Joseon Army

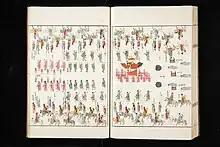
The Office of Royal Genealogy and the Bureau of Records of the Royal Genealogy During the Reign of King Yeongjo.

The Royal Guards of the Joseon Dynasty were an elite group of soldiers responsible for protecting the King and the royal family and defending the "Geumjung" (禁裏) (or "Geumjung" (禁中), the king's residence. They number up to 50–200 men tasked with guarding the palace and escorting the king. They were divided into several different units, each with their own specific responsibilities. Naegeumwi (내금위), the inner guards who protected the King's quarters and attended to his personal needs. They were chosen from the most loyal and trusted soldiers and were highly trained in martial arts. Gyeomsabok (겸사복) were the guards who patrolled the palace grounds and outer walls. They were responsible for maintaining order and preventing unauthorized entry into the palace. Woorimwi (우림위) were the archers who guarded the palace gates and were responsible for shooting arrows at any potential intruders. Jungrowi (중로위) were the guards who escorted the King and other important officials on official business outside of the palace. In 1666, King Hyeongjong established the "Howechung". A select group of elite soldiers in the Joseon Dynasty who were responsible for protecting the king's seal and other important royal documents. They also served as the elite unit of the central army as Joseon Kings assigned a number of units to serve on the field.